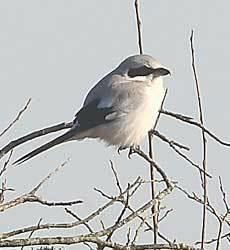
A photo of a great grey shrike